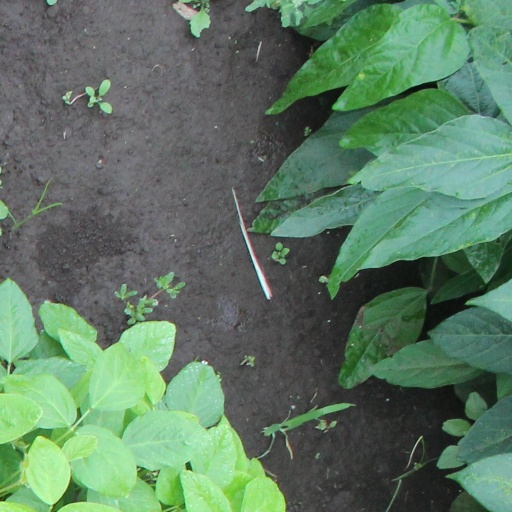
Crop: soybean